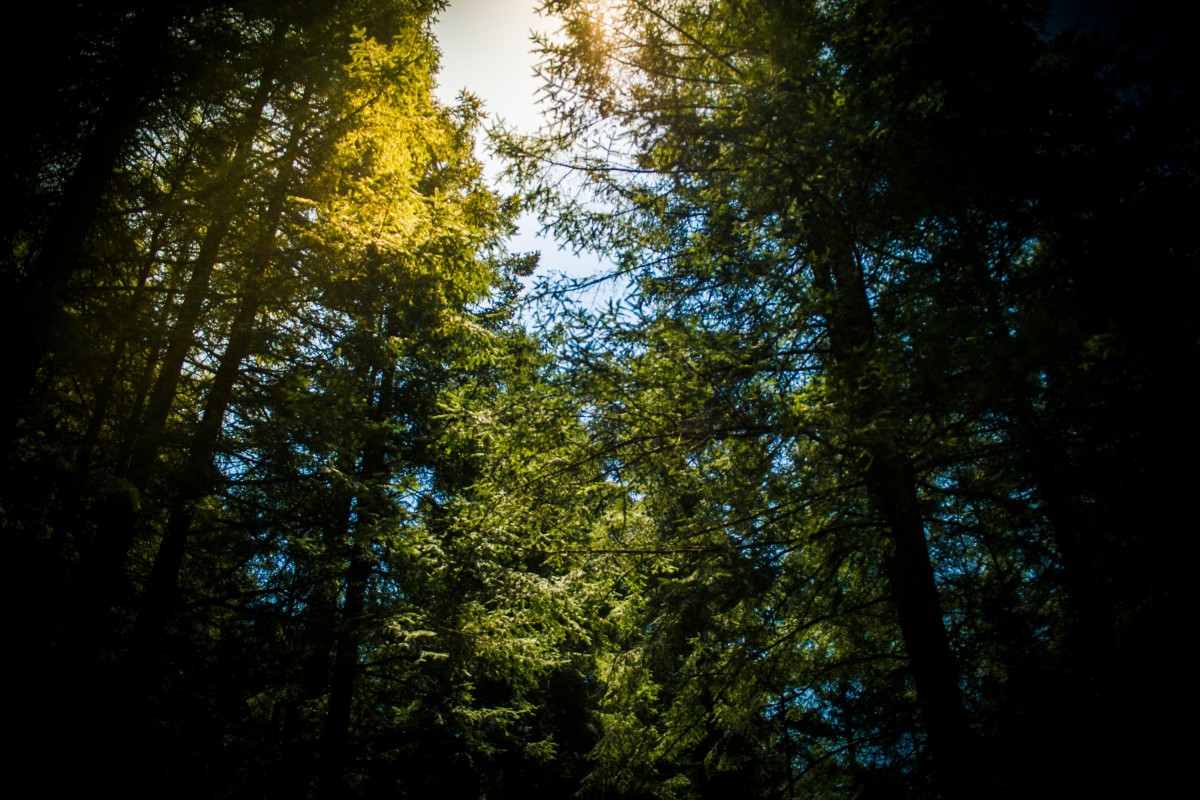
Tags: nature, forest, branch, light, sunlight, morning, leaf, green, reflection, jungle, autumn, darkness, season, woodland, habitat, ecosystem, natural environment